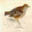
Label: bird